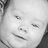
Emotion: happy